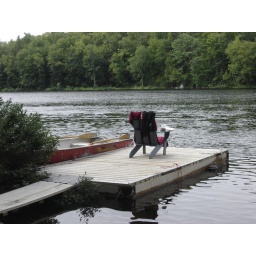
The muskoka chair I spent all my time in reading. I read two books in two days.